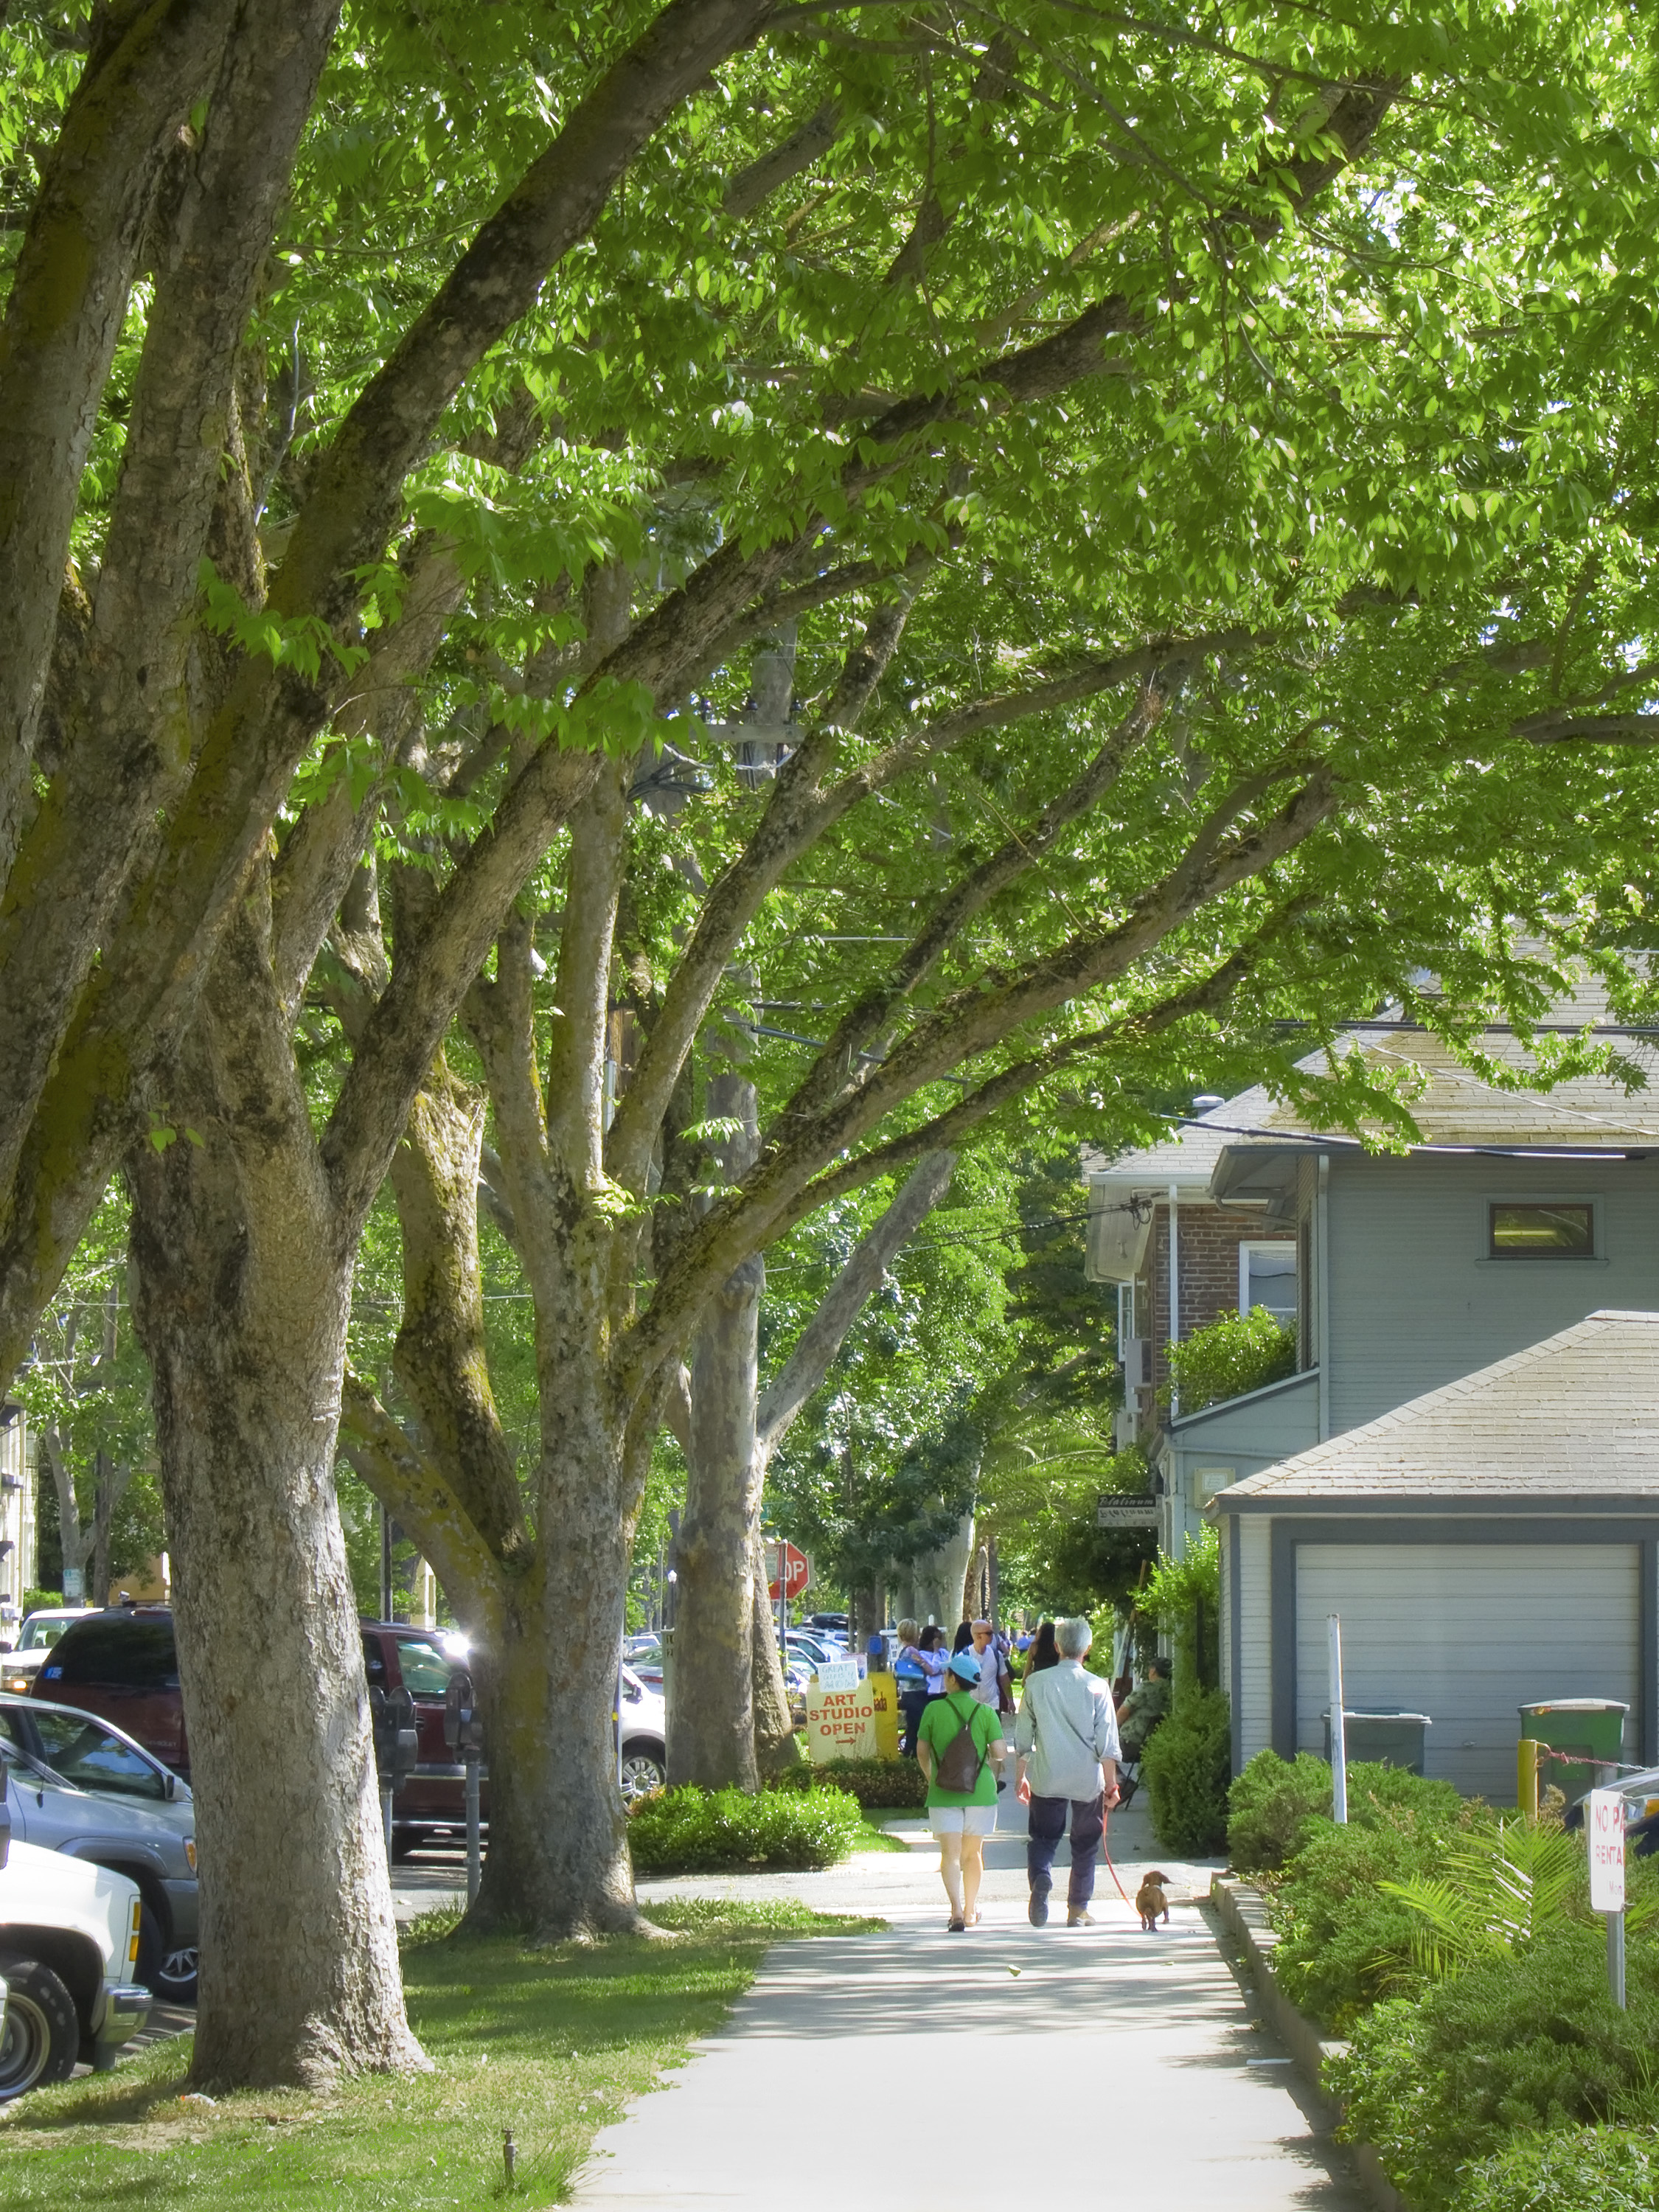
tree, plant, lawn, leaf, flower, green, botany, garden, estate, neighbourhood, woody plant, arecales